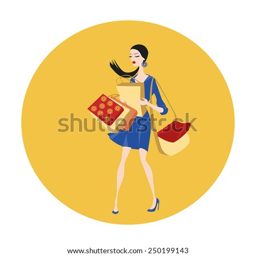
vector illustration of a beautiful cartoon girl with shopping bags in a yellow circle